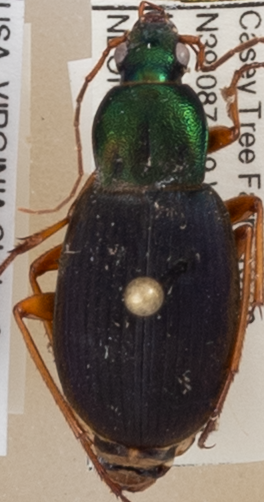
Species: Chlaenius aestivus
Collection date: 2019-06-04 04:00:00
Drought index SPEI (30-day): -0.9
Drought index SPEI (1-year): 2.09
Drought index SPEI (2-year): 2.09